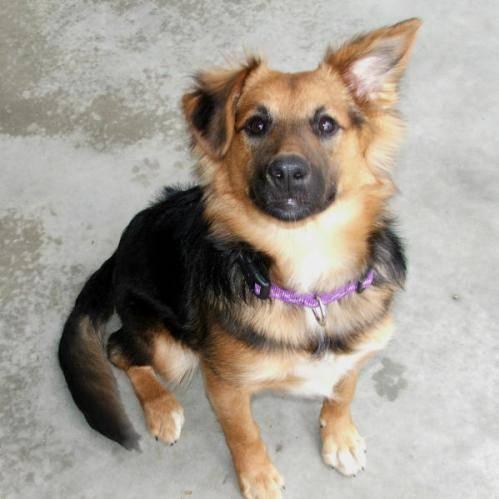
dog